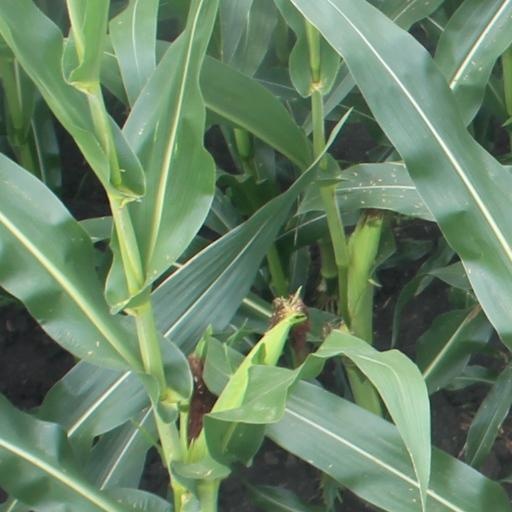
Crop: maize; corn